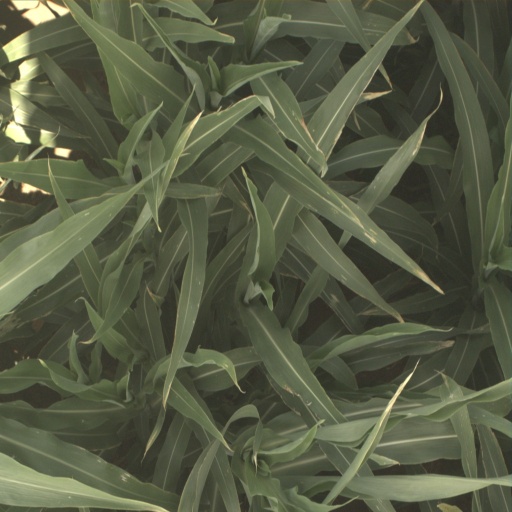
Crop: sorghum